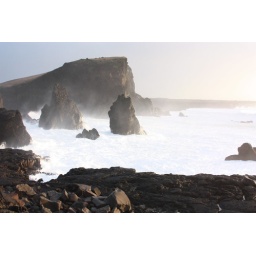
The ocean eats away the coast - little by little,